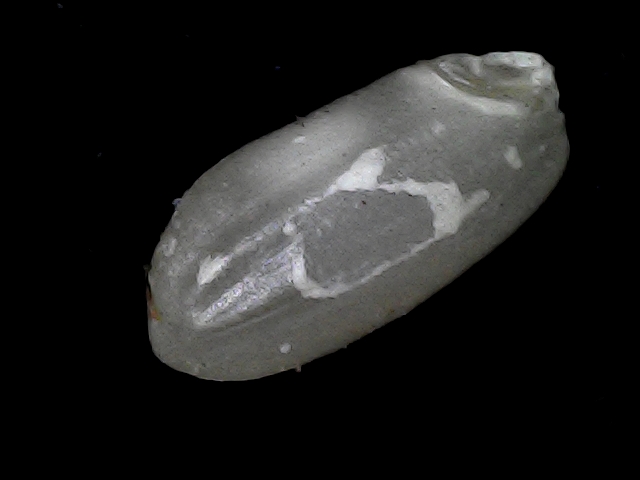
Rice variety: BD33